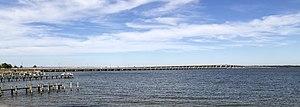
La rivière Choptank juste au-dessus de Cambridge, Maryland, États-Unis, avec le quai de pêche de la rivière Choptank au premier plan et le pont Frederick C. Malkus (US Route 50) à l'arrière-plan